Youngblood (1986 film)

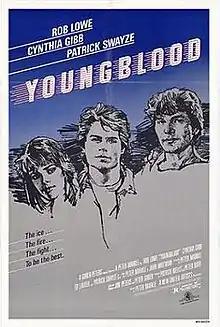
Theatrical release poster

Youngblood (released in the Philippines as Fight for Love) is a 1986 American sports drama film directed and co-produced by Peter Markle; co-written by John Whitman; and starring Rob Lowe, Cynthia Gibb and Patrick Swayze. The film's cast includes Keanu Reeves in his first feature film role.